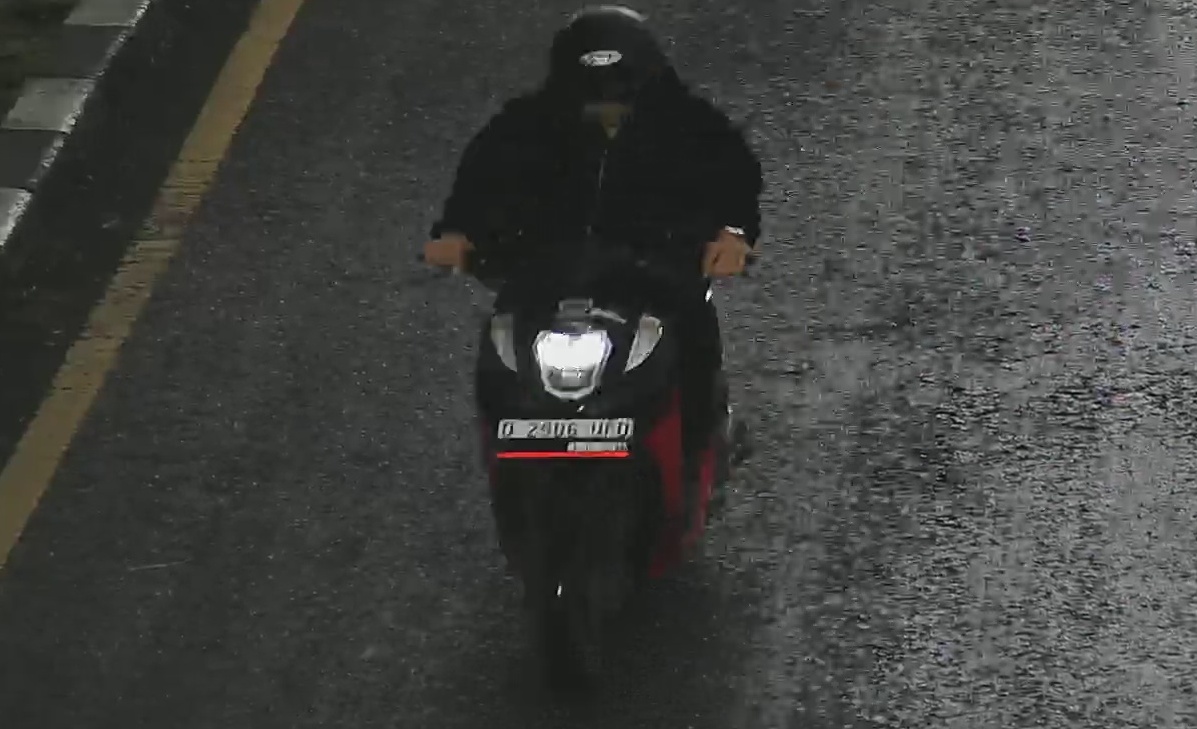
person-with-helmet: 1
person-without-helmet: 0